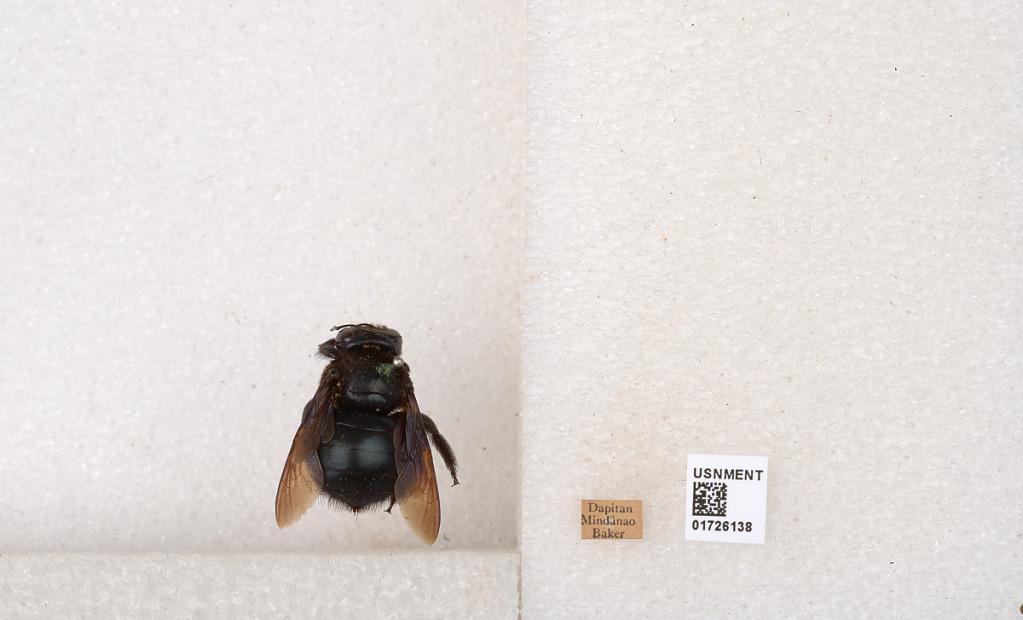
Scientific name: Xylocopa (Zonohirsuta) fuliginata Pérez
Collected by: Baker
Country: Philippines
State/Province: Zamboanga Peninsula
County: Zamboanga del Norte
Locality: Dapitan, Mindanao